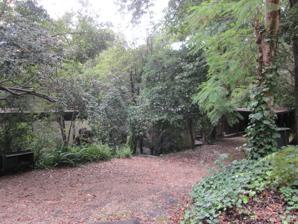
Country: Australia
Year built: 1957
This article is about the Australian house. For the Scottish writer and broadcaster, see Jack House . For the Australian footballer, see Jack House (footballer) . Historic site in New South Wales, Australia Jack House Jack House, 62 Boundary Road, Wahroonga, New South Wales Location 62 Boundary Road, Wahroonga , Ku-ring-gai Council , New South Wales , Australia Coordinates 33°42′21″S 151°07′39″E / 33.7059°S 151.1275°E / -33.7059; 151.1275 Built 1956–1957 Architect Russell Jack Pamela Jack New South Wales Heritage Register Official name Jack House Type State heritage (built) Designated 24 June 2013 Reference no. 1910 Type House Category Residential buildings (private) Builders Donald W Taylor (Bob Ellis?) Location of Jack House in Sydney Show map of Sydney Jack House, Wahroonga (Australia) Show map of Australia The Jack House is a heritage-listed domestic dwelling at 62 Boundary Road, in the Sydney suburb of Wahroonga in the Ku-ring-gai Council local government area of New South Wales , Australia. It was designed by Russell Jack and Pamela Jack and built from 1956 to 1957 by Donald W. Taylor ( Bob Ellis ?). It was added to the New South Wales State Heritage Register on 24 June 2013. History Indigenous history Material in rock shelters reveals that Aboriginal people inhabited the Sydney region at least from the last ice age over 20,000 years ago. " Kuringgai " was the language spoken on the North Shore . Although British colonisers originally chose the south side of the harbour for the settlement of the First Fleet in 1788, both the Darug people of the southern shores and the Ku-ring-gai people on the northern shores suffered catastrophic loss of life in the smallpox epidemic that soon swept through the indigenous population, with a death rate estimated to have been between 50 and 90 per cent. Over the following century there were numerous documentary recordings of the movements of surviving Kuringgai people within the Ku-ring-gai locality, both attending Aboriginal gatherings and collecting European rations such as blankets. There are also several oral history accounts of small clans travelling through the district in the late nineteenth century. Aboriginal people continue to live within the municipality. Ku-ring-gai area history One of first white settlers in the Kuringgai area was William Henry who farmed land next to the Lane Cove River from 1814. The early European colonisers consisted of itinerant workers, timber-getters, farmers and orchardists, self-sufficient people who often lived in isolated communities. Major transport routes by land and water were in place by the mid-1800s. The construction of the railway in 1890 and the introduction of local government to the area quickly led to the transformation of this series of isolated farming communities into a line of sought-after suburbs. The interwar period (between 1918 and 1939) saw vast improvements in infrastructure and a period of urban consolidation. Almost all of Ku-ring-gai was designated for residential development as opposed to commercial and industrial developments, and very few blocks of flats were permitted before 1940. The period between 1950 and 1980 was marked by a doubling in Ku-ring-gai's population from roughly 50,000 to 100,000 as part of the post-war expansion of Australian cities. The increase since 1980 to around 110,000 has been less rapid. Jack House 62 Boundary Road, Wahroonga is part of what was previously a 810 hectares (2,000 acres) grant to John Terry Hughes in 1842. Hughes was shortly afterwards declared bankrupt. The land was purchased by the Mayor of Glen Innes , Valentine Sachs in the 1890s with the proceeds from his mining ventures. When Russell and Pamela Jack purchased the site from a Mr Wayland in 1955 the land was the last undeveloped block on the street. Jack believed it remained unsold because of the steepness of the site and the creek running diagonally through it. The site's location on the north side of Boundary Road meant the council restrictions were not as strict as on the southern side. The northern side permitted the use of timber construction and materials other than tiles for the roof. The Jack House has a flat roof of bituminous membrane. The Jacks originally intended to construct a steel framed house along the western boundary but abandoned the idea due to the high cost involved. This change of approach, with the Jacks opting instead for brick and timber construction, led to a design that harmonised as much as possible with the existing site, even to the extent of accommodating the small creek. As well as the final design being driven by the challenging site, the Jacks also had a commitment to produce economical but human buildings. The war loan house (low interest loans for returned servicemen and women), controlled in both budget and size, reflected a change in direction by many architects during the period. In designing the house for their own family, Russell and Pamela Jack, combined post and beam Japanese aesthetics with North American influences of Frank Lloyd Wright and Richard Neutra, incorporating the natural aspects of the site, utilising exposed construction, natural materials and a modular plan. 1950s Sydney architecture Residential construction in Sydney after WWII was limited to residences using brick and fibro single, double or triple fronted bungalows, with pitched roofs and usually facing the street, regardless of the orientation. Each house was equally spaced from its neighbours in accordance with local regulations. At the same time Australian architects who had returned from Europe began to embrace the ideas of the modern movement and adapt them to suit the unique Australian climate and environment. The "Sydney School", a term introduced by Robin Boyd in 1967 (and later classified by Richard Apperly as the Late Twentieth Century Sydney Regional style of architecture), refers to the architecture of the 1950s and 1960s that was concerned with aesthetics and a rejection of technology. In expanding upon the term, Jennifer Taylor identified the style as first being discernable in three Sydney houses, by Peter Muller, Russell Jack and Bill and Ruth Lucas. Although working separately from each other, they shared a sympathy of materials, economy and simplicity, with an appreciation of nature. They each drew inspiration from the sandstone outcrops of Sydney, water views to the harbour, and the steep terrain. A need for climatic appropriateness and an Australian style was being addressed through modest residential designs, such as the Jack House, using post and beam construction that fully explored breaking down the barriers between inside and outside, and achieving a harmonious union with nature. Sites that had been previously considered unusable, such as the Jack House site, were the ideal sites to utilise the cost-effective solutions of post and beams construction, which could be carefully places to cause minimal disturbance to the site's rocks and trees. An important precedent to the natural siting was provided by Sydney Ancher's Maytone Avenue houses in Killara , NSW (1948–49) where the natural rock outcrops were retained. According to Jennifer Taylor, 1957 was a significant year in domestic design in Sydney. Three important houses were put before the jury for the Sulman Medal. All three of the houses were designed by architects as their own residences; Sydney Ancher's house in Neutral Bay , Bill and Ruth Lucas' house in Castlecrag , and the Jack House in Wahroonga. They were all post and beam structures and all expressed an increased awareness of the potential use of outside space. The Jack House was most notable for its treatment of the site. The Jacks positioned the house perched on the brink of the two principal levels on the site and it is regarded as signifying a change in domestic architecture in Sydney in this regard. Faced with a difficult site that was densely covered with native trees and outcrops of sandstone, Jack House showed what was achievable within a modest budget and without making a significant impact on the site (AIA). The design incorporated the challenges of the site without removing them, allowing the small existing creek to run beneath the structure, and perching the house out over the slope of the site so as to sit amongst the trees. Russell and Pamela Jack Main article: Russell Jack and Pamela Jack Russell Jack studied architecture and planning at Sydney Technical College after returning from active service in the Royal Australian Air Force. Jack worked for Rudder, Littlemore & Rudder during his studies, and graduating in 1950 was awarded the Byera Hadley Travelling Scholarship. He sailed to England in 1952 and met his future wife Pamela Purves Lyttle (1928 - 2006) on board. Lyttle had graduated in architecture from the University of Sydney in 1951 and worked for the Commonwealth Department of Works in Canberra prior to heading overseas. In England, Jack worked for Tripe & Wakeham and Lyttle worked for Stillman & Eastwick-Field. Like many young Australian architects, they travelled around Europe looking at buildings. They married upon their return to Sydney in 1954, and Russell returned to work for Rudder, Littlemore & Rudder until 1956 when he left to set up practice with Denis John Wigram Allen (1926 - ), which lasted until 1976. Allen and Jack were joined by architecture student Keith Cottier in 1957. The firm became Allen Jack + Cottier in 1965. Upon her return from England, Pamela Jack worked for Baldwinson and Booth until 1958, when she went into practice as Pamela Jack Architect. She later studied ceramics at East Sydney technical College and established herself as an accomplished ceramicist. Russell Jack left the practice of Allen Jack + Cottier in 1976, joining the staff of University of NSW as a lecturer, becoming visiting professor. Major works by Russell Jack include the Carroll House, St Ives (1959), the Palmer House, Turramurra (1959), the Waterhouse House, St Ives (1962), the Tuckson House, Wahroonga (1961), the Jacobs House, Wahroonga (1963) (Wilkinson Award), the Forsaith House, Pymble (1971), the Griffin House, St Ives (1961), the Selby House, Warrawee (1961), all in NSW, and the Cater House, Canberra, ACT (1965) which won the Canberra Medallion in 1965l and the Canberra RAIA 25 Year medal in 2011. Jack House was the winner of the 1957 Sulman Medal for Domestic design. The Sir John Sulman Medal for Architectural Merit in NSW is an annual award presented by the NSW Royal Institute for Architects. Established in 1932 by Sir John Sulman, the original award conditions allowed for domestic and non-domestic entrants. In 1960 a separate category was developed for residential design with the creation of the NSW Wilkinson Award. The Jack House was featured in Architecture in Australia, July/September 1958 (pp. 76–78). Comparative items Bill and Ruth Lucas - The Glass House , 80 The Bulwark, Castlecrag 1957 Robin Boyd - Lyons House, 733 Port Hacking Road, Dolans Bay , 1966 Peter Muller - The Audette House, Edinburgh Rd, Castlecrag, 1953 Sydney Ancher - Maytone Avenue Houses, Killara, 1949 Arthur Baldwinson - Simpson-Lee House, Roland Ave, Wahroonga, 1959 Description The Jack House is composed of glass and brick planes, yet is defined more by the skeleton of the post and beam framing which steps down over the sloping site. The house presents a blank wall to the street but it opens up with large planes of glass on to the elevated verandah on the opposite, the north side. The floor on the uphill side relates to the ground level while that on the down side is freely suspended. The pattern of the elements of the dark stained frame against the walls of the white bagged and painted brick towards the street, and against the glass on the private side, emphasizes the order of the module. The house is a single storey flat-roofed dwelling with extensive use of glass and brick panes utilising post and beam construction. The timber frames are set according to a 10-foot module, with this order being reinforced in the partitioning of the rooms and through the use of the dark stained timber frame against the white painted brick front walls. The building occupies a steeply sloped site with frontage to Boundary Road, with the house oriented away from the street and faces northeast towards the bush. A carport , also with a flat roof , is located on the south-eastern corner of the building. The carport is accessed via a driveway from the street. Entry to the house is through an arched opening in a bagged brick wall that screens the house from the street. The archway was considered reactionary at the time, with modernity typically demanding right angles. Jack defended his design choice, reasoning "a logical, natural opening in a brick wall is an arch". The bagged brick wall protects the house's public face from both the street and the neighbours. A timber bridge provides access to the entry space from the carport and the street. The house has a simple L-shaped plan, which centres on a small creek which runs through the site and becomes a hinge to the two wings. The entry space is at the junction of the wings. To the left is the family space, containing the living room, dining room, kitchen and study. To the right is the bedroom and bathroom wing. The house was designed to allow for expansion with the growing family, facilitated by the use of non-structural internal walls. Despite its economical size, the house was intended to feel as "psychologically expansive as possible", using a free-flowing plan and floor-to-ceiling glass allowing the rooms to open to the bush. The house is a series of continuous spaces, broken up into specific rooms but without the use of interconnecting doors. The roof and floor planes extend beyond the glass line to increase the sense of space and create unity with the landscape. The same materials were used inside and out for the same reason. Condition As at 9 July 2013, the house and interiors are in excellent condition. The garden is a bush setting which is largely intact. Jack House is highly intact including some interior finishes such as wall paper and it retains its original bush setting with its creek. Modifications and dates Initially there was no door on the study, allowing the entire living wing to be open. A door has since been added, enabling the space to be made private. The veranda between the main living area and the study has been closed in and two bedrooms added. An initially external wall of grey weathered timber now forms the interior wall of the main bedroom area. All alterations were made by the architects who lived in the house until recently. In the kitchen a set of overhead cupboards similar to those existing on the south wallnhave been added to the northern wall by the original architect. Otherwise all materials and finishes remain. In the laundry the original washing machine recess and its adjacent bench were reversed when a new machine was installed by the architect. Heritage listing Built in 1957, Jack House is of State significance as an excellent and intact example of the work of mid-20th century Australian modernist architect Russell Jack. An early proponent of the modern movement in NSW, Jack is attributed with developing the principles of the modern movement into a locally adapted, site responsive architecture which became known as the Late Twentieth Century Sydney Regional style of architecture. Together with Pamela Jack he designed a house which responded to its environment with sensitivity, keeping the natural bush as garden and retaining the creek that runs through the site. The house interiors include cabinetry designed by Jack, selected wallpapers and other furnishings of importance to the overall significance of the house. The house is highly regarded by the architectural profession and is considered to be an influential piece of mid-twentieth century Australian architecture. Its research value as a resource that demonstrates many features of Late Twentieth Century Sydney Regional style of architecture and design in theory and practice, and its capacity to illuminate the work of Russell Jack is proven through the ongoing use of the house as a teaching tool. It is also of State significance as an excellent representative example of the modern movement adapted specifically for the Australian environment in a domestic dwelling with intact interiors and garden setting. It is also a rare surviving and intact example of an award-winning mid twentieth century modern house. Jack House was listed on the New South Wales State Heritage Register on 24 June 2013 having satisfied the following criteria. The place is important in demonstrating the course, or pattern, of cultural or natural history in New South Wales. Jack House is of State significance for its role in the history of Australian architecture and house design. The house demonstrates mid-twentieth century architectural practice in Australia and particularly in the Sydney region. One of the early examples of the Late Twentieth Century Sydney Regional style of architecture, Jack House demonstrates the early application of the modern movement in architecture integrated with an Australian setting. An exemplary piece of modernism, the house reflects an increasing respect for the natural landscape in residential design and is indicative of the evolution of Australian architectural design in the mid 20th century. The place has a strong or special association with a person, or group of persons, of importance of cultural or natural history of New South Wales's history. Jack House is of State significance as the family home designed by and for Australian architects Russell and Pamela Jack. A highly regarded Australian architect, Russell Jackwas a founding partner John Allan and Russell Jack which subsequently became the firm Allen, Jack and Cottier; the practice continues to be one of the most successful architectural firms in Australia. The partnership of John.Allen and Russell Jack was awarded the Sulman Medal for Jack House in 1957 The place is important in demonstrating aesthetic characteristics and/or a high degree of creative or technical achievement in New South Wales. Jack House is of State significance as a seminal work of residential modernism. The house design exhibits the influences of the work of Frank Lloyd Wright and Japanese architecture. Russell Jack, somewhat disappointed by European modernism, was influenced by Frank Lloyd Wright's approach and the nature focussed architecture of pre-War Japan. The house is modest in scale with a strong connection between the bush setting and the house, an honest expression of materials expressed through exposed construction, natural materials and a modular plan utilising a primary structure and infill walls. In 1957 Jack House was awarded the Sulman Award for architectural merit in the domestic building category. The place has a strong or special association with a particular community or cultural group in New South Wales for social, cultural or spiritual reasons. Jack House is significant at a State level as it is held in high esteem by the wider community for its cultural values. In particular Jack House is held in very high esteem by the architectural profession as demonstrated by how widely it has been published and through its recognition by the Australian Institute of Architects who have classified Jack House as nationally significant for its humanist sensibility and respect for the natural conditions of the site. The house is regularly used as a teaching opportunity by the owner and others and opened to the public as an excellent example of modernism in Australia. The place has potential to yield information that will contribute to an understanding of the cultural or natural history of New South Wales. Jack House has State significance for its research value as a resource that demonstrates many features of Late Twentieth Century Sydney Regional style of architecture and design in theory and practice, and its capacity to illuminate the work of Russell Jack. The place possesses uncommon, rare or endangered aspects of the cultural or natural history of New South Wales. Jack House is a rare and substantially intact example of an award-winning mid century modern house. The place is important in demonstrating the principal characteristics of a class of cultural or natural places/environments in New South Wales. Jack House is of State significance as an excellent, intact mid-twentieth century example of modernist residential design. Jack House is an excellent, representative and intact example of the work of Russell Jack, one of Australia's early proponents of the modern movement in architecture applied within an Australian context which became known as the Late Twentieth Century Sydney Regional style of architecture. The house is a defining example of the outstanding design skills of a well-regarded Australian architect and clearly demonstrates his design principles of modesty of scale and connection with the natural landscape. See also Architecture portal Media related to Jack House, Wahroonga at Wikimedia Commons Allen Jack+Cottier Australian residential architectural styles References